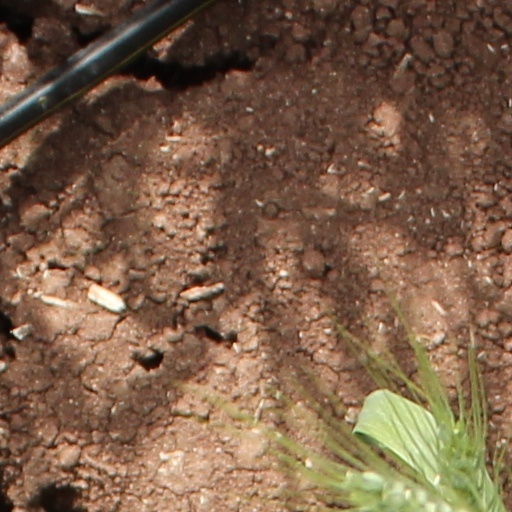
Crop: wheat